Hadal zone microbial communities

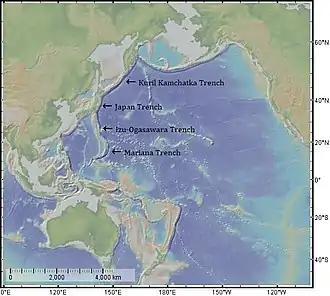
Trench Map

Other geological units may fall into the hadal zone, however, Hadal zones are almost exclusively confined to the 37 hadal trenches. Hadal trenches are thought to have formed from the slow subduction of older, dense lithosphere. This is supported by the distribution of hadal zones, most of which in continent-ocean subduction zones. The most well known hadal trench is the Mariana trench, but there are hadal trenches distributed around the world's oceans.